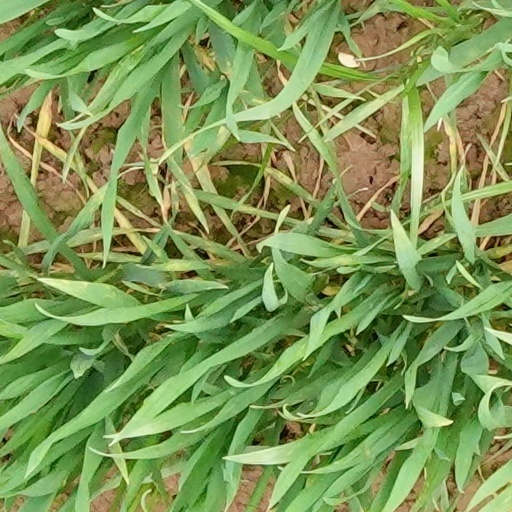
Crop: wheat